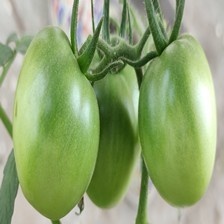
Label: tomato